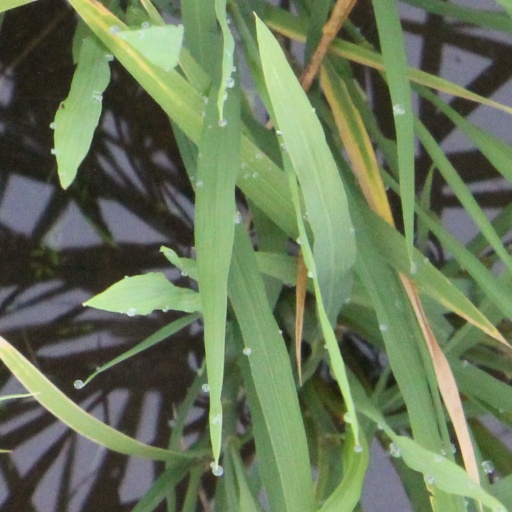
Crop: rice